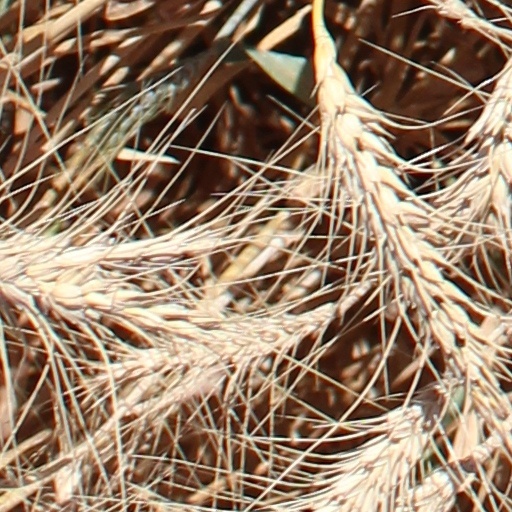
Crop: wheat